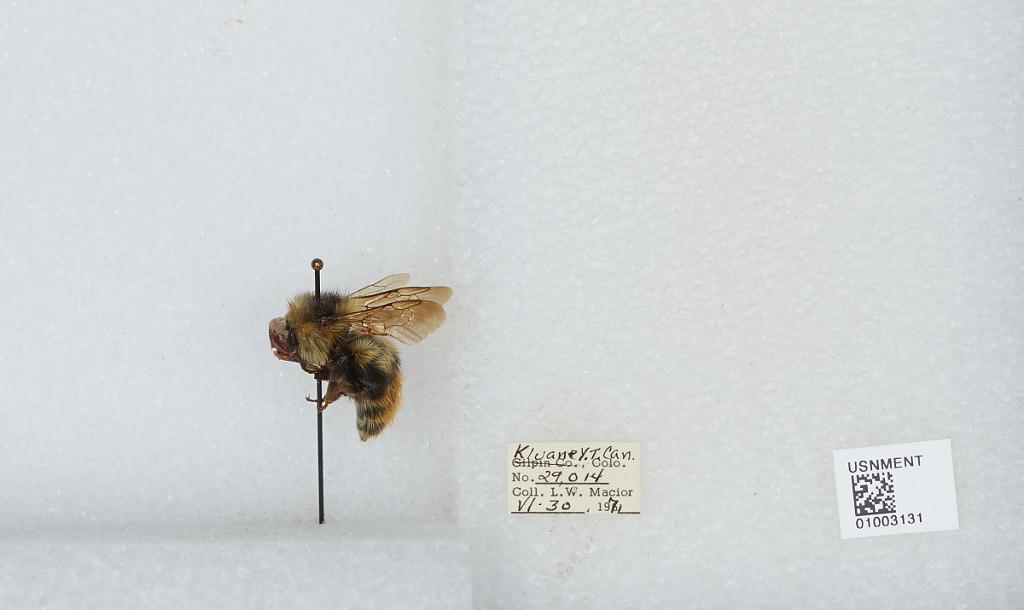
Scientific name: Bombus (Pyrobombus) frigidus Smith
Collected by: L. Macior
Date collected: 1971-6-30
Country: Canada
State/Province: Yukon Territory
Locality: Kluane
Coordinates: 60.75, -139.5